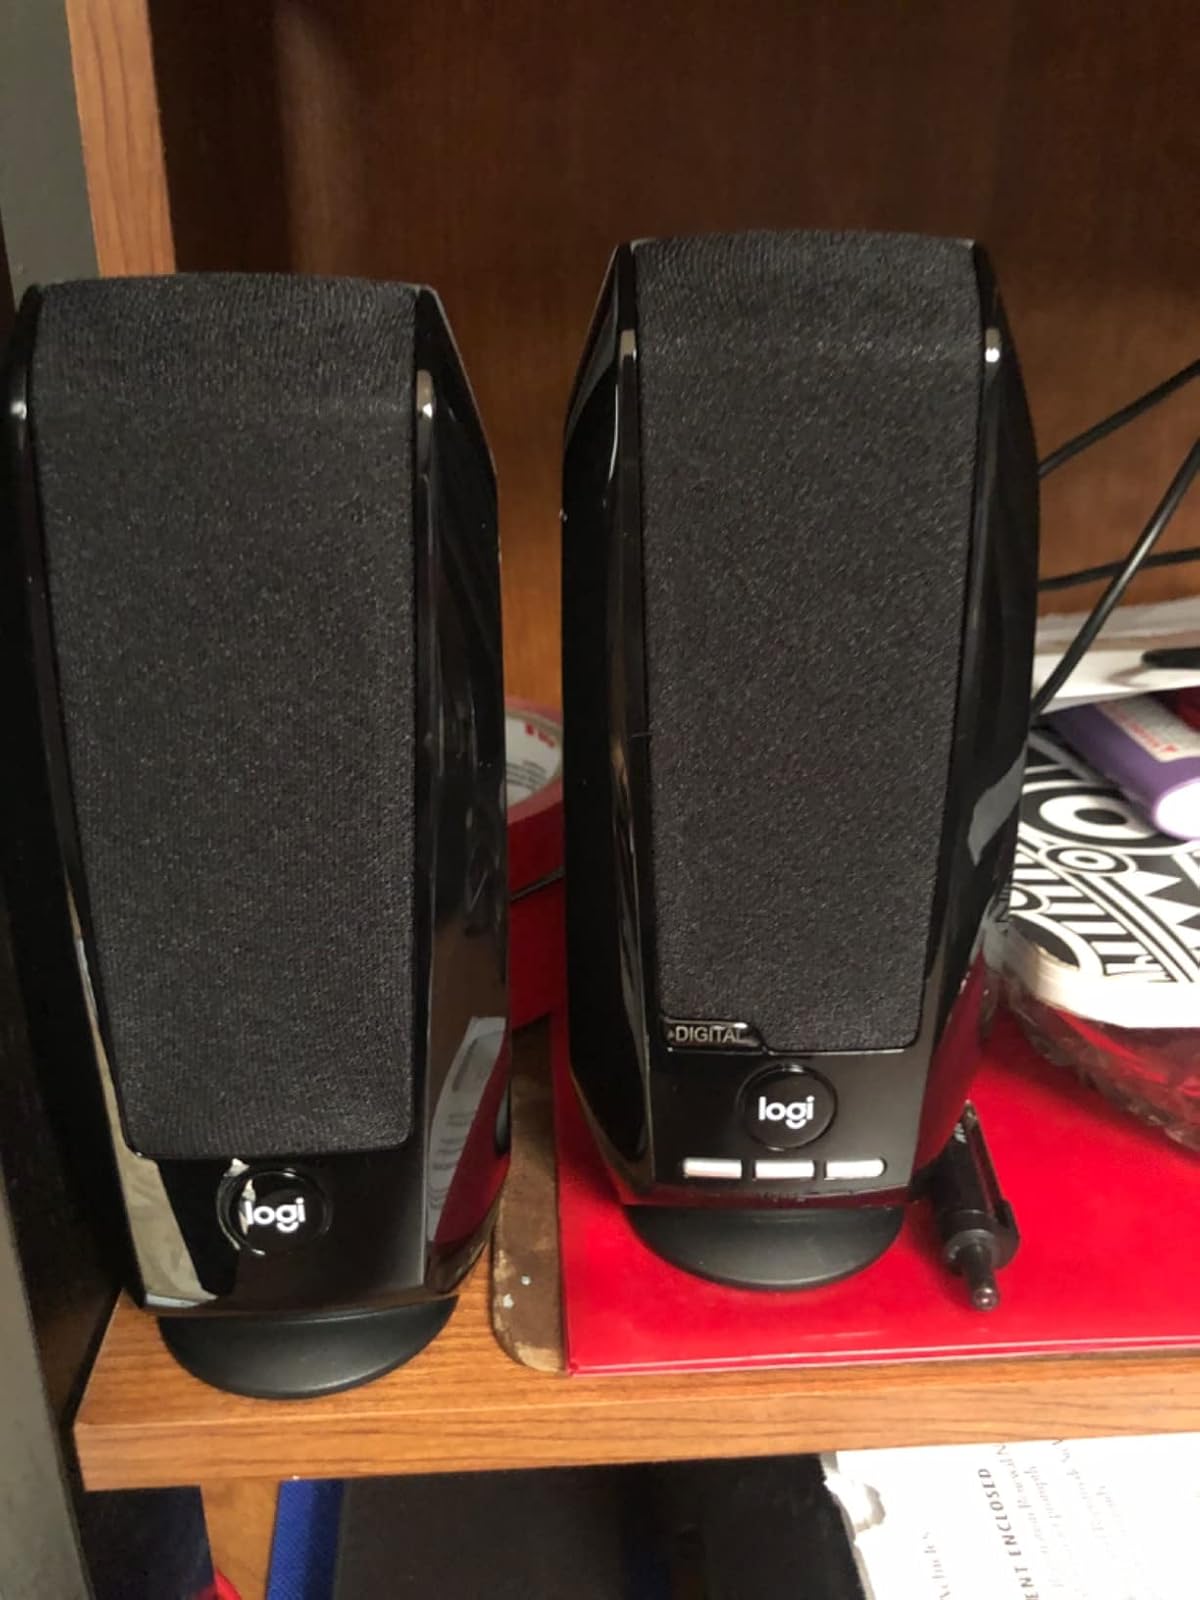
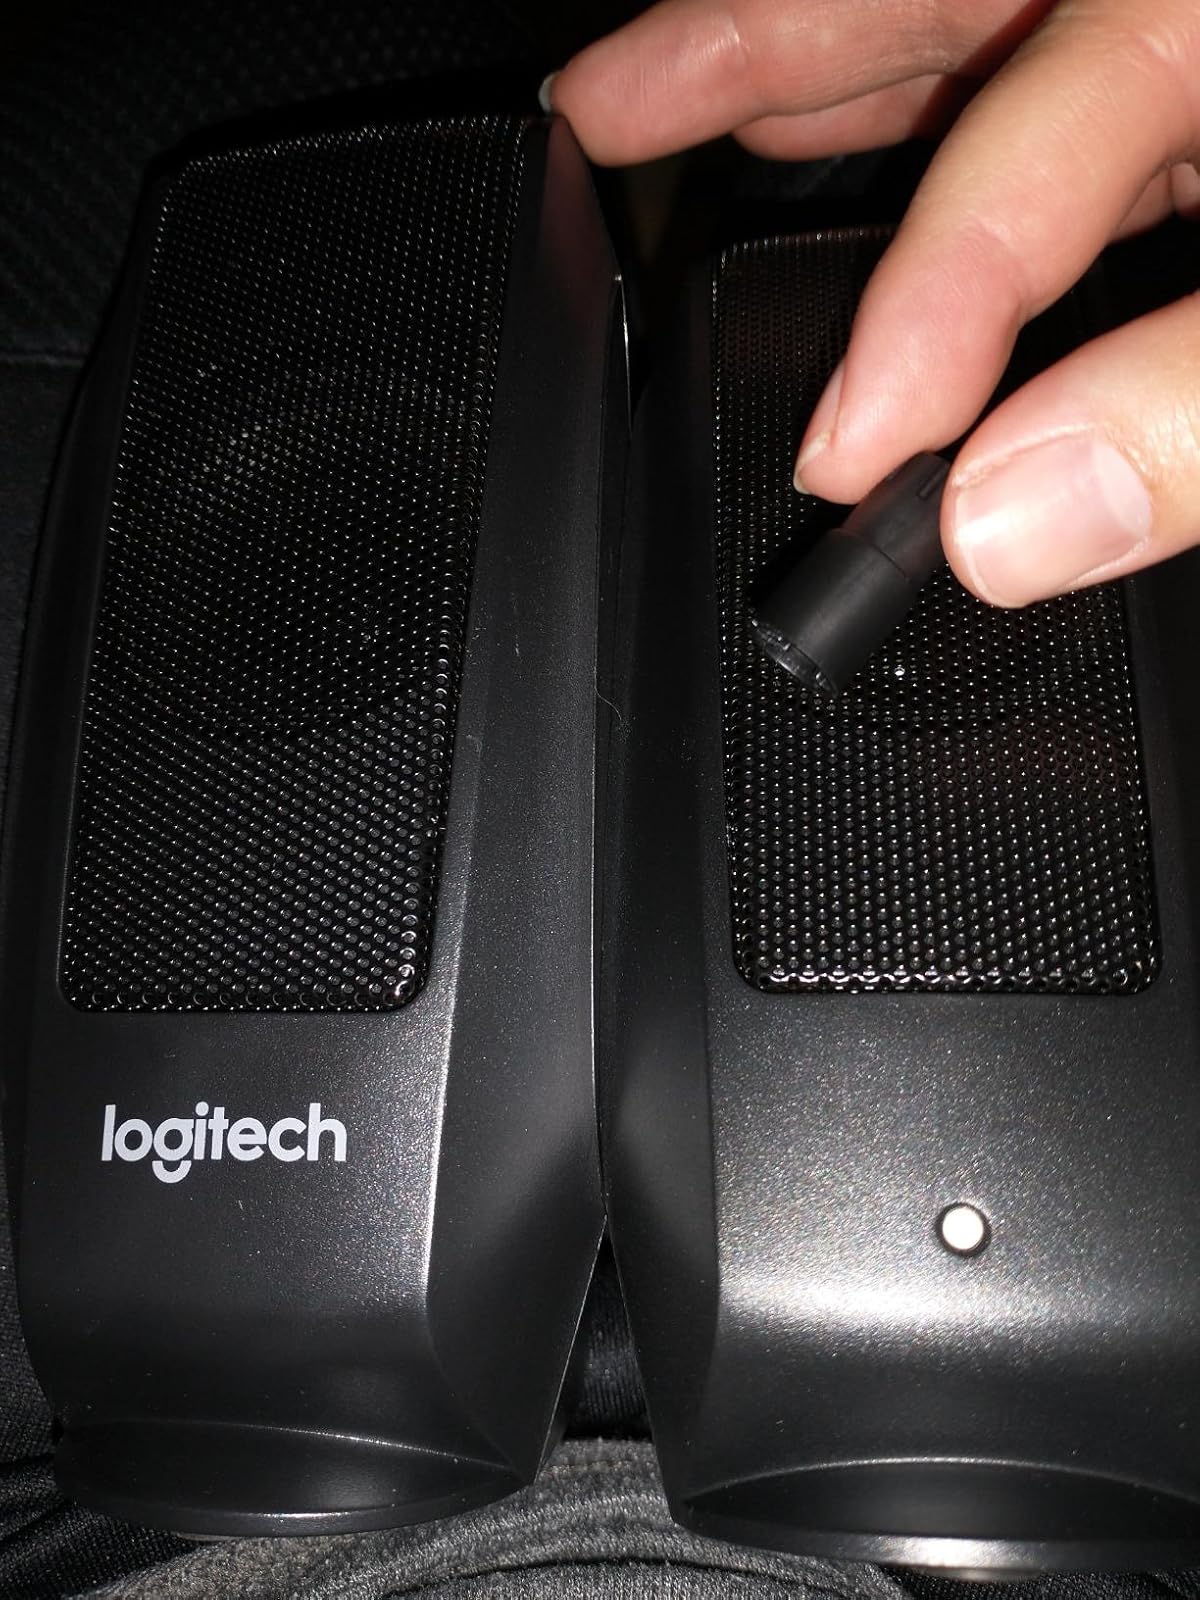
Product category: speaker
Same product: no